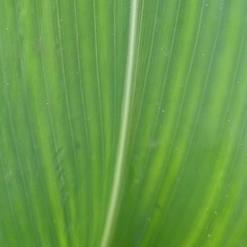
Crop: Maize
Condition: stripe-d